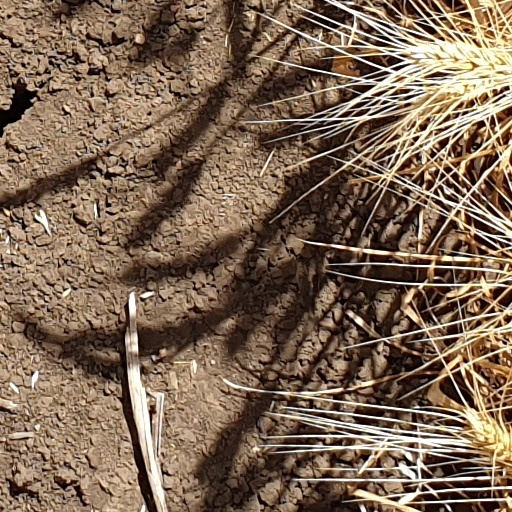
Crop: wheat